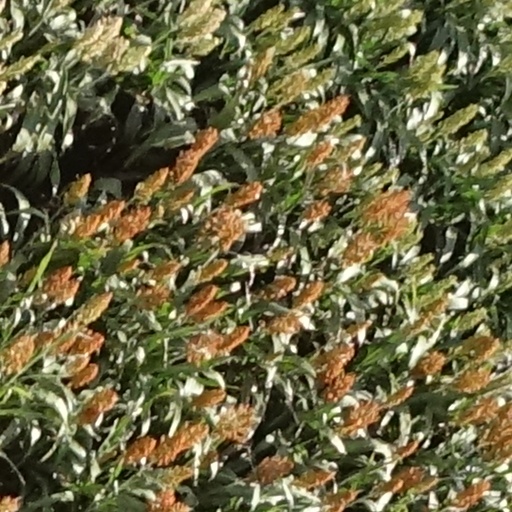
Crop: sorghum